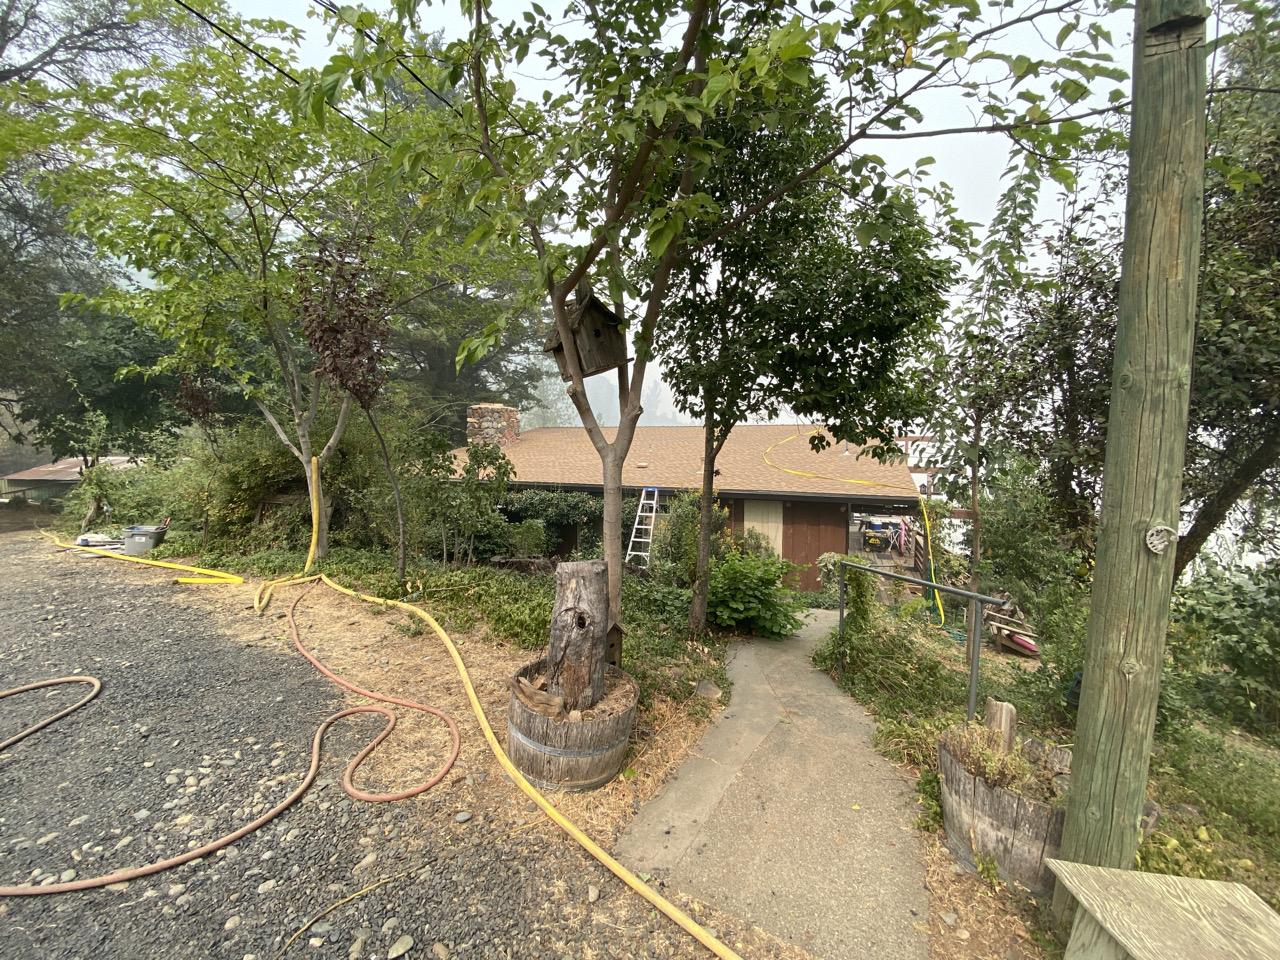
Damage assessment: no_damage